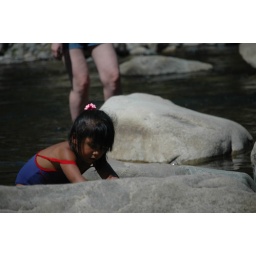
chilean girl playing in the river (sniper shot)